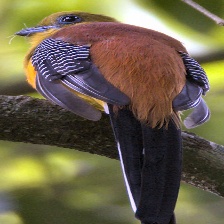
Species: ORANGE BREASTED TROGON
Scientific name: HARPACTES ORESKIOS